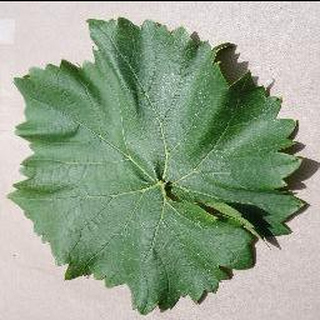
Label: healthy_grape